Clayton Lawrence Bissell

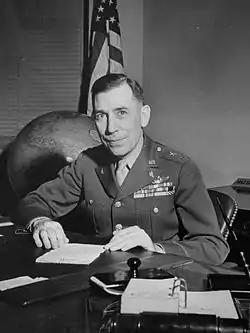

Major General Clayton Lawrence Bissell (July 29, 1896 – December 24, 1972) was an air officer in the United States Army and United States Army Air Forces during World War I and World War II.